Takasugi Shinsaku

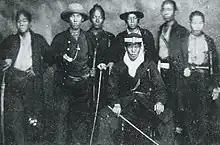
Takasugi Shinsaku founded the Chōshū Kiheitai, which fought against the Bakufu in the Second Chōshū expedition and the Boshin War.

Takasugi originated the revolutionary idea of auxiliary irregular militia ("shotai"). Under the feudal system, only the samurai class was allowed to own weapons. Takasugi promoted the recruitment of commoners into new, socially-mixed paramilitary units. In these units, neither recruitment nor promotion depended (at least in theory), on social status. Farmers, merchants, carpenters and even sumo-wrestlers and Buddhist priests were enlisted, although samurai still formed the majority in most of the "Shotai". Takasugi clearly saw that utilization of the financial wealth of the middle-class merchants and farmers could increase the military strength of the domain, without weakening its finances. Since the leaders of Chōshū were unable - and unwilling - to change the social structure of the domain, limited use of peasants and commoners enabled them to form a new type of military without disturbing the traditional society.